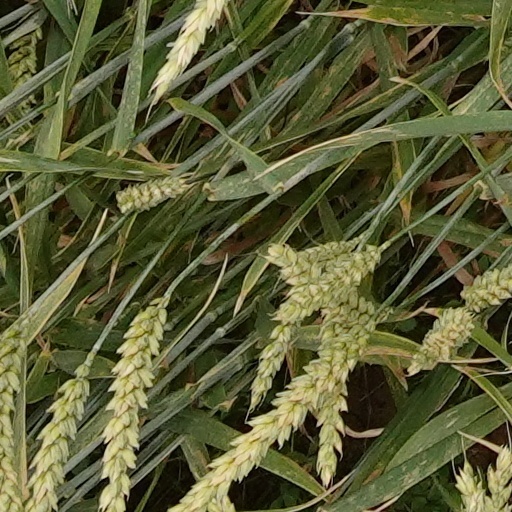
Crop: wheat